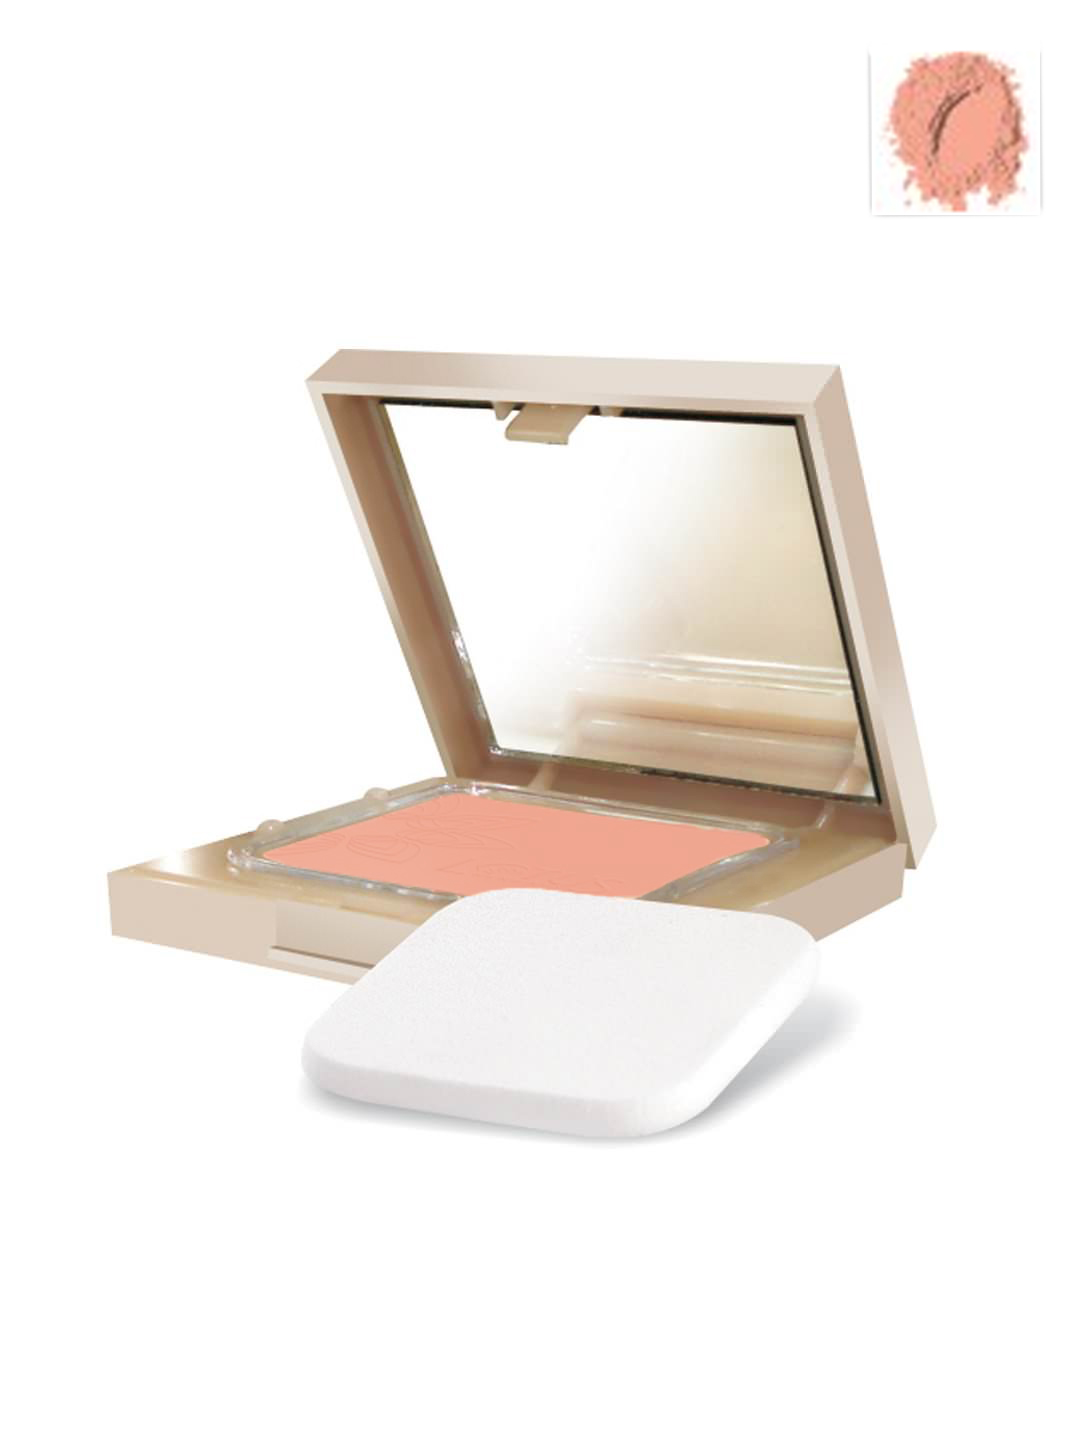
Lotus Herbals Pure Radiance Caramel Compact 575
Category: Personal Care / Makeup / Compact
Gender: Women
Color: Skin
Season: Spring 2017
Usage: Casual